Glass Hammer

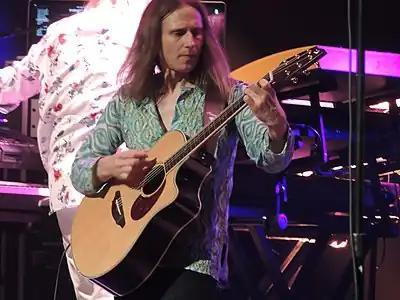
Jon Davison performing live with Yes at the Beacon Theatre 2013-04-09

Glass Hammer is an American progressive rock band from Chattanooga, Tennessee, created and led by Steve Babb and Fred Schendel.